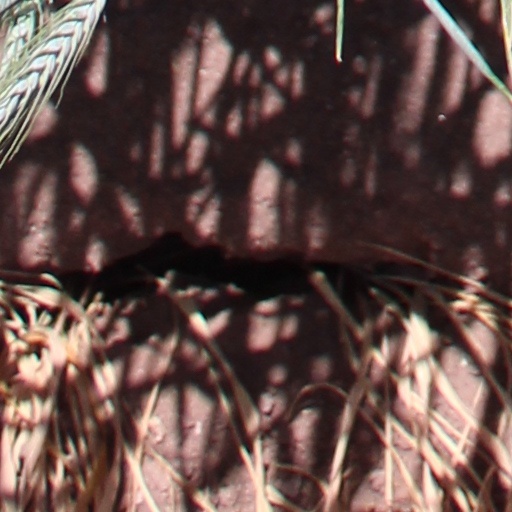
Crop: wheat